John Brown IV House

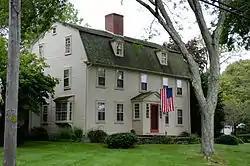

The John Brown IV House is a historic colonial house in Swansea, Massachusetts. It is a -story wood-frame structure, five bays wide, clapboard siding, and a gambrel roof pierced by two gabled dormers. An enclosed entrance portico projects at the center of the main facade, and ells extend the house to the rear. The house was built c. 1752, and is a well-preserved example of a typical period farmhouse from the period. The entry portico and enlarged window above are Colonial Revival (early 20th century) alterations. The Brown family were locally prominent farmers and landowners.